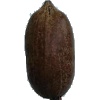
Label: Nut Pecan 1